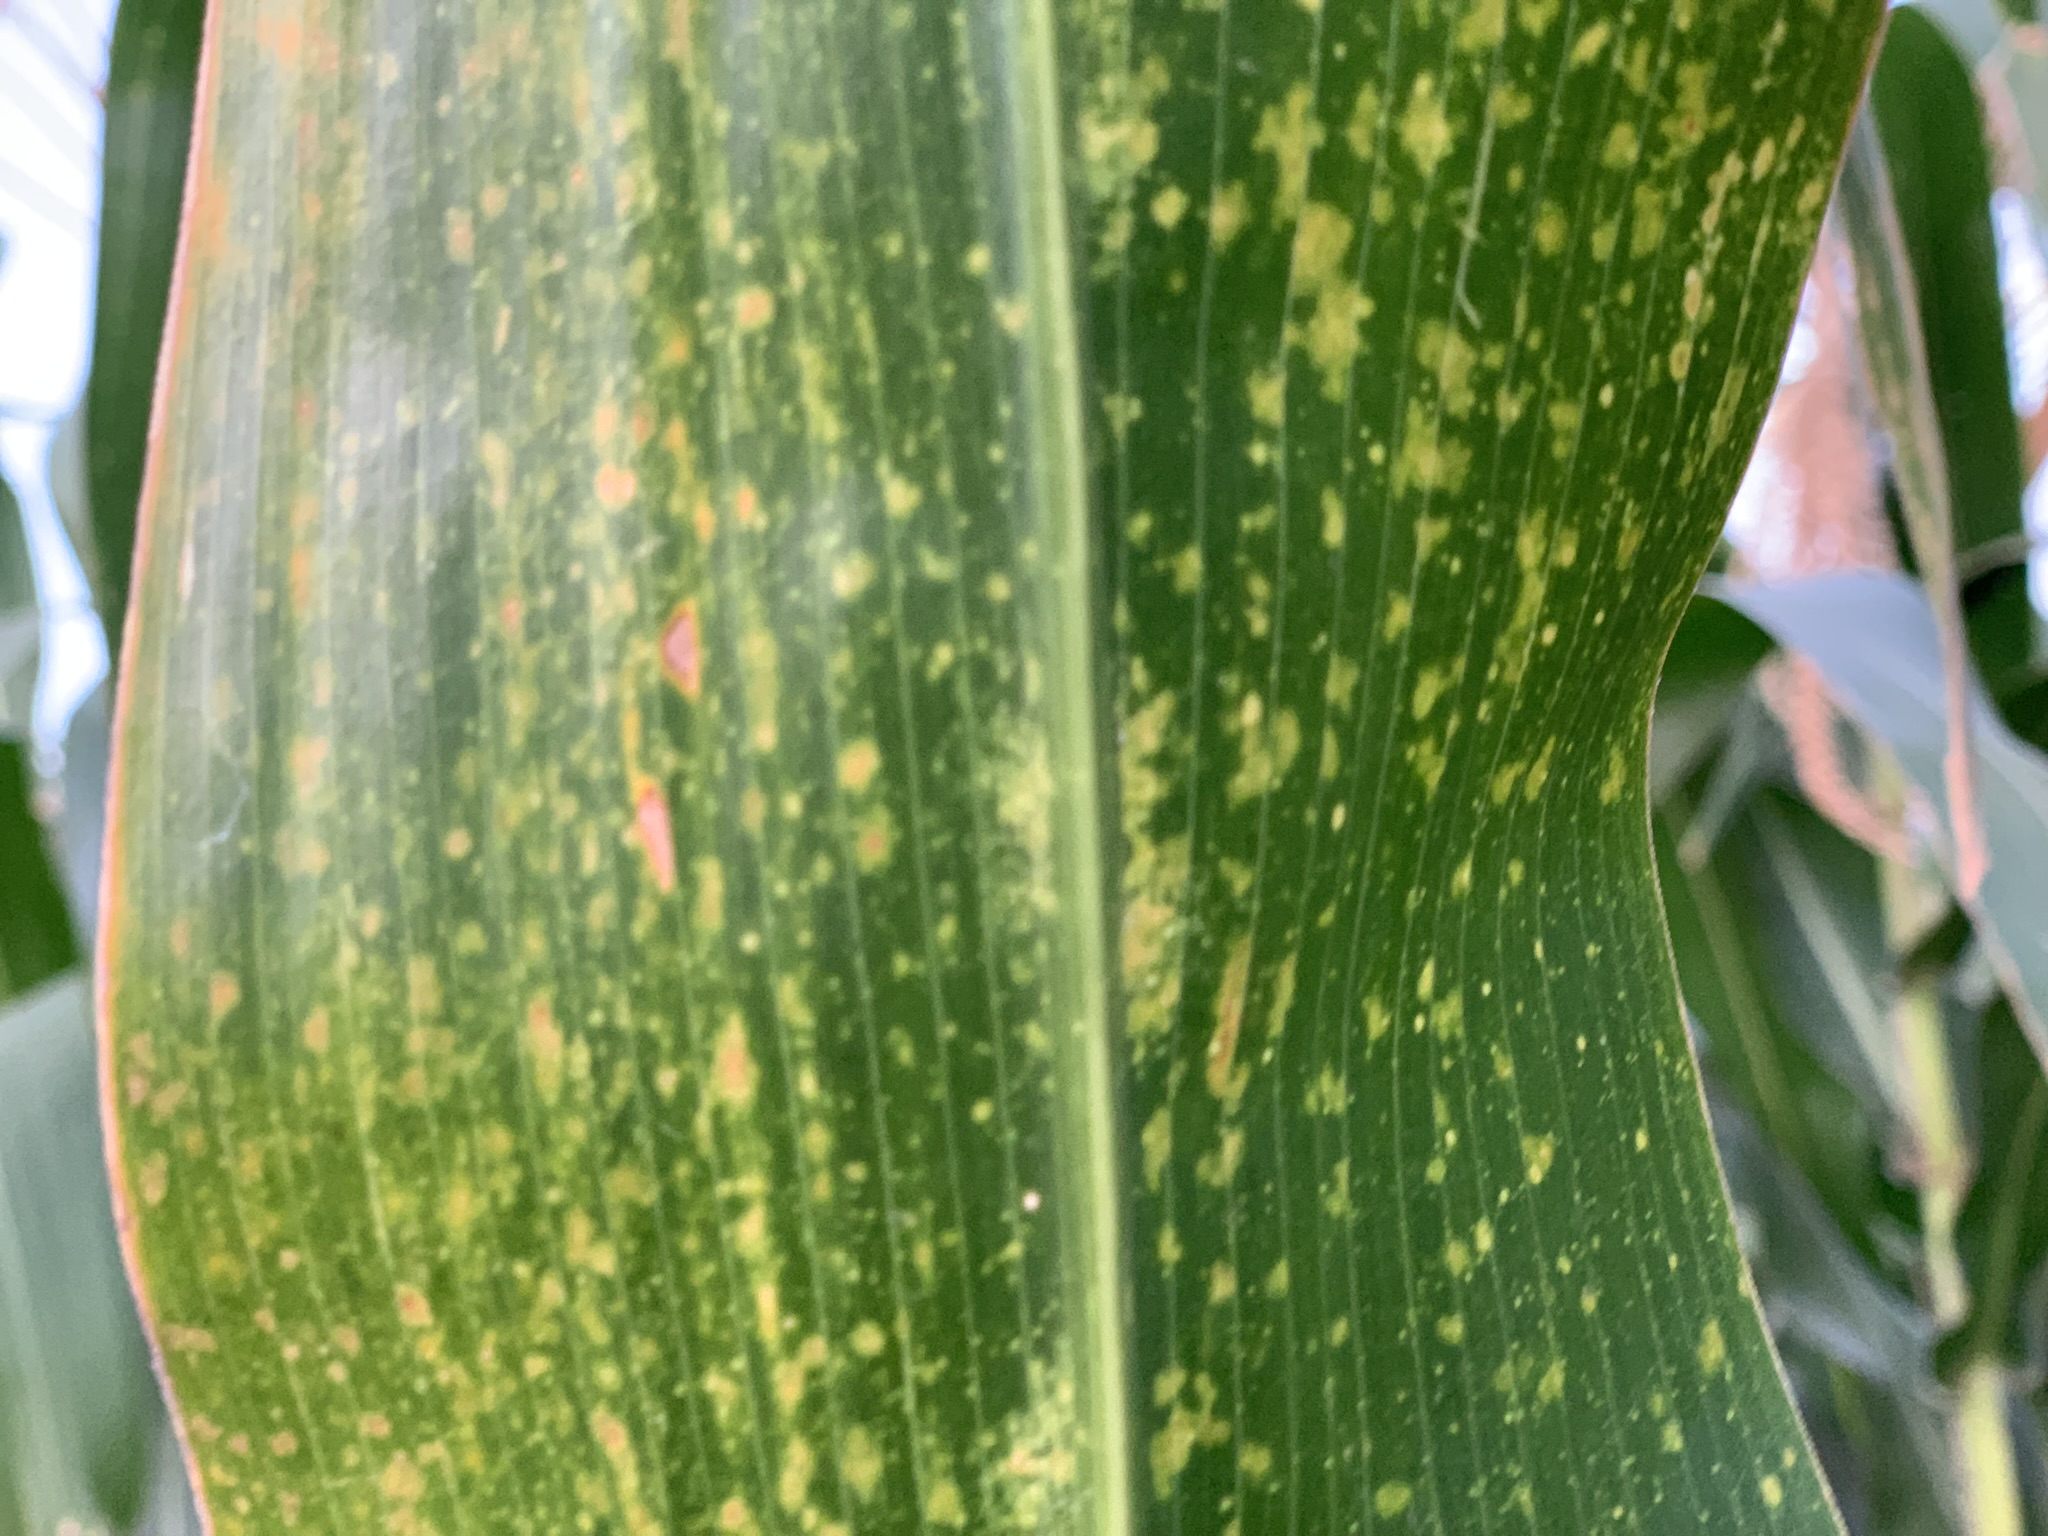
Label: MLN